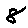
Label: 8